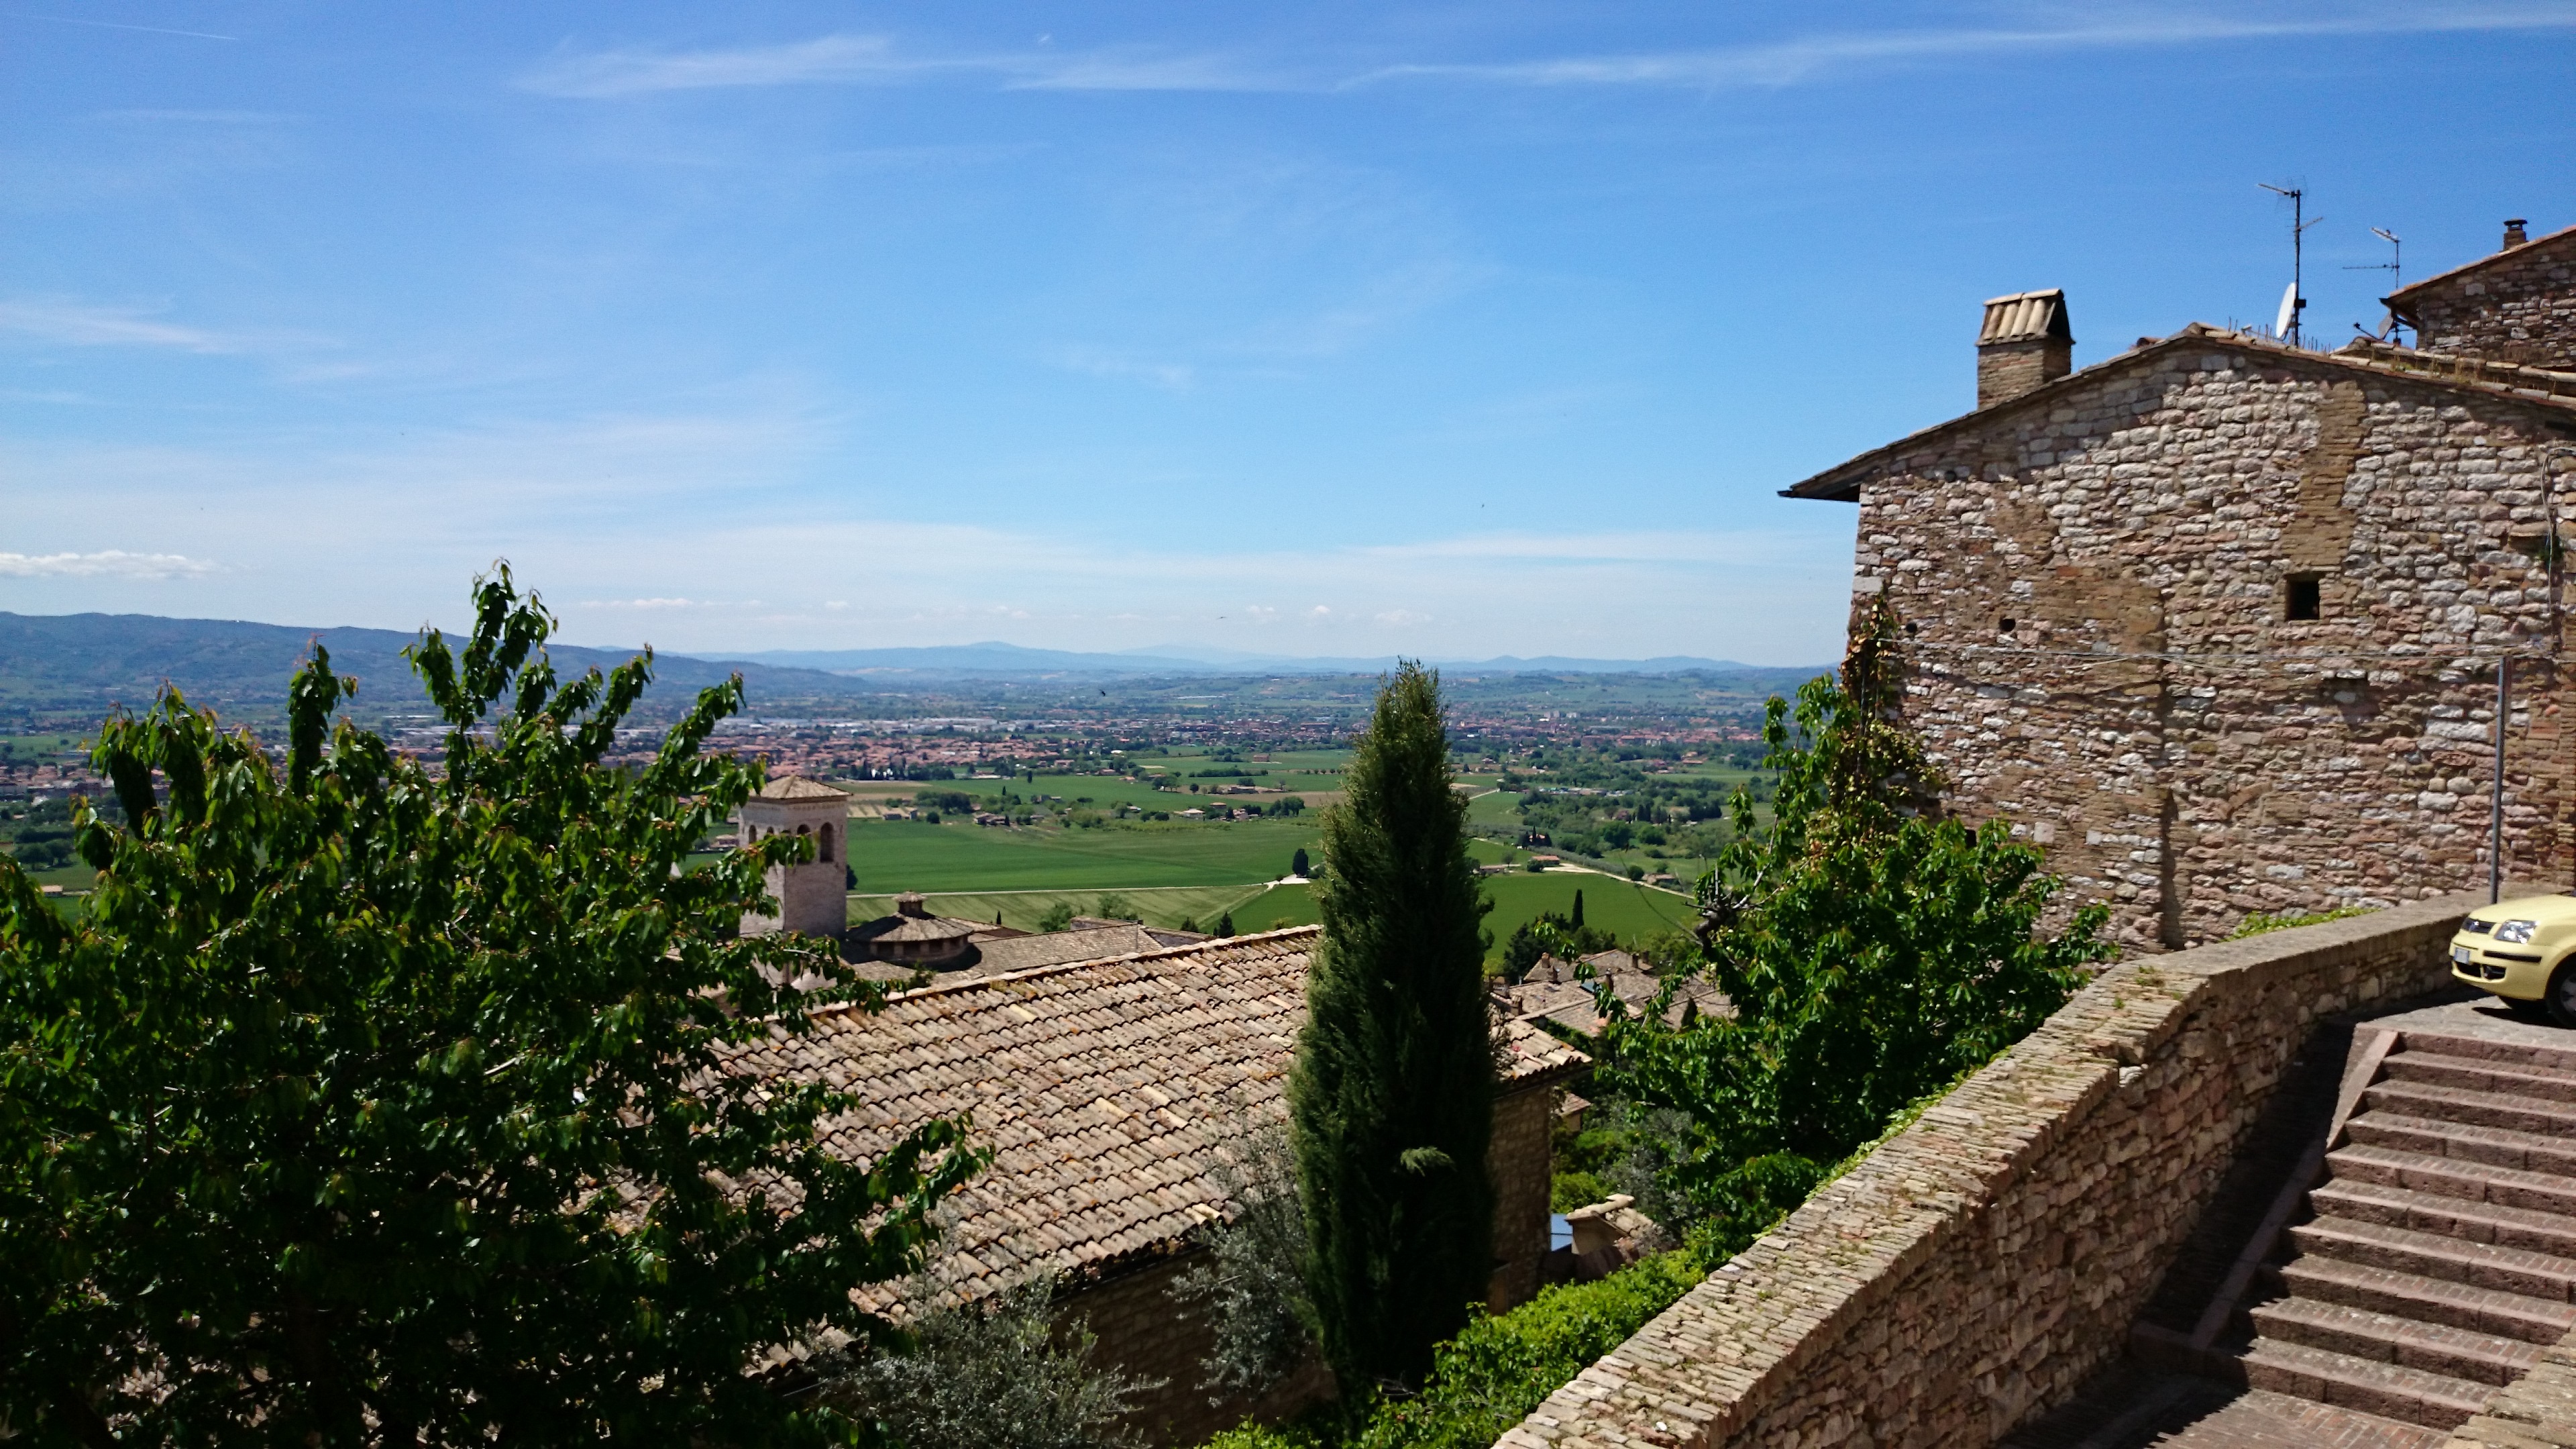
landscape, mountain, hill, town, building, chateau, vacation, village, castle, italy, tuscany, historic, fortification, tourism, medieval, ruins, monastery, estate, umbria, rural area, assisi